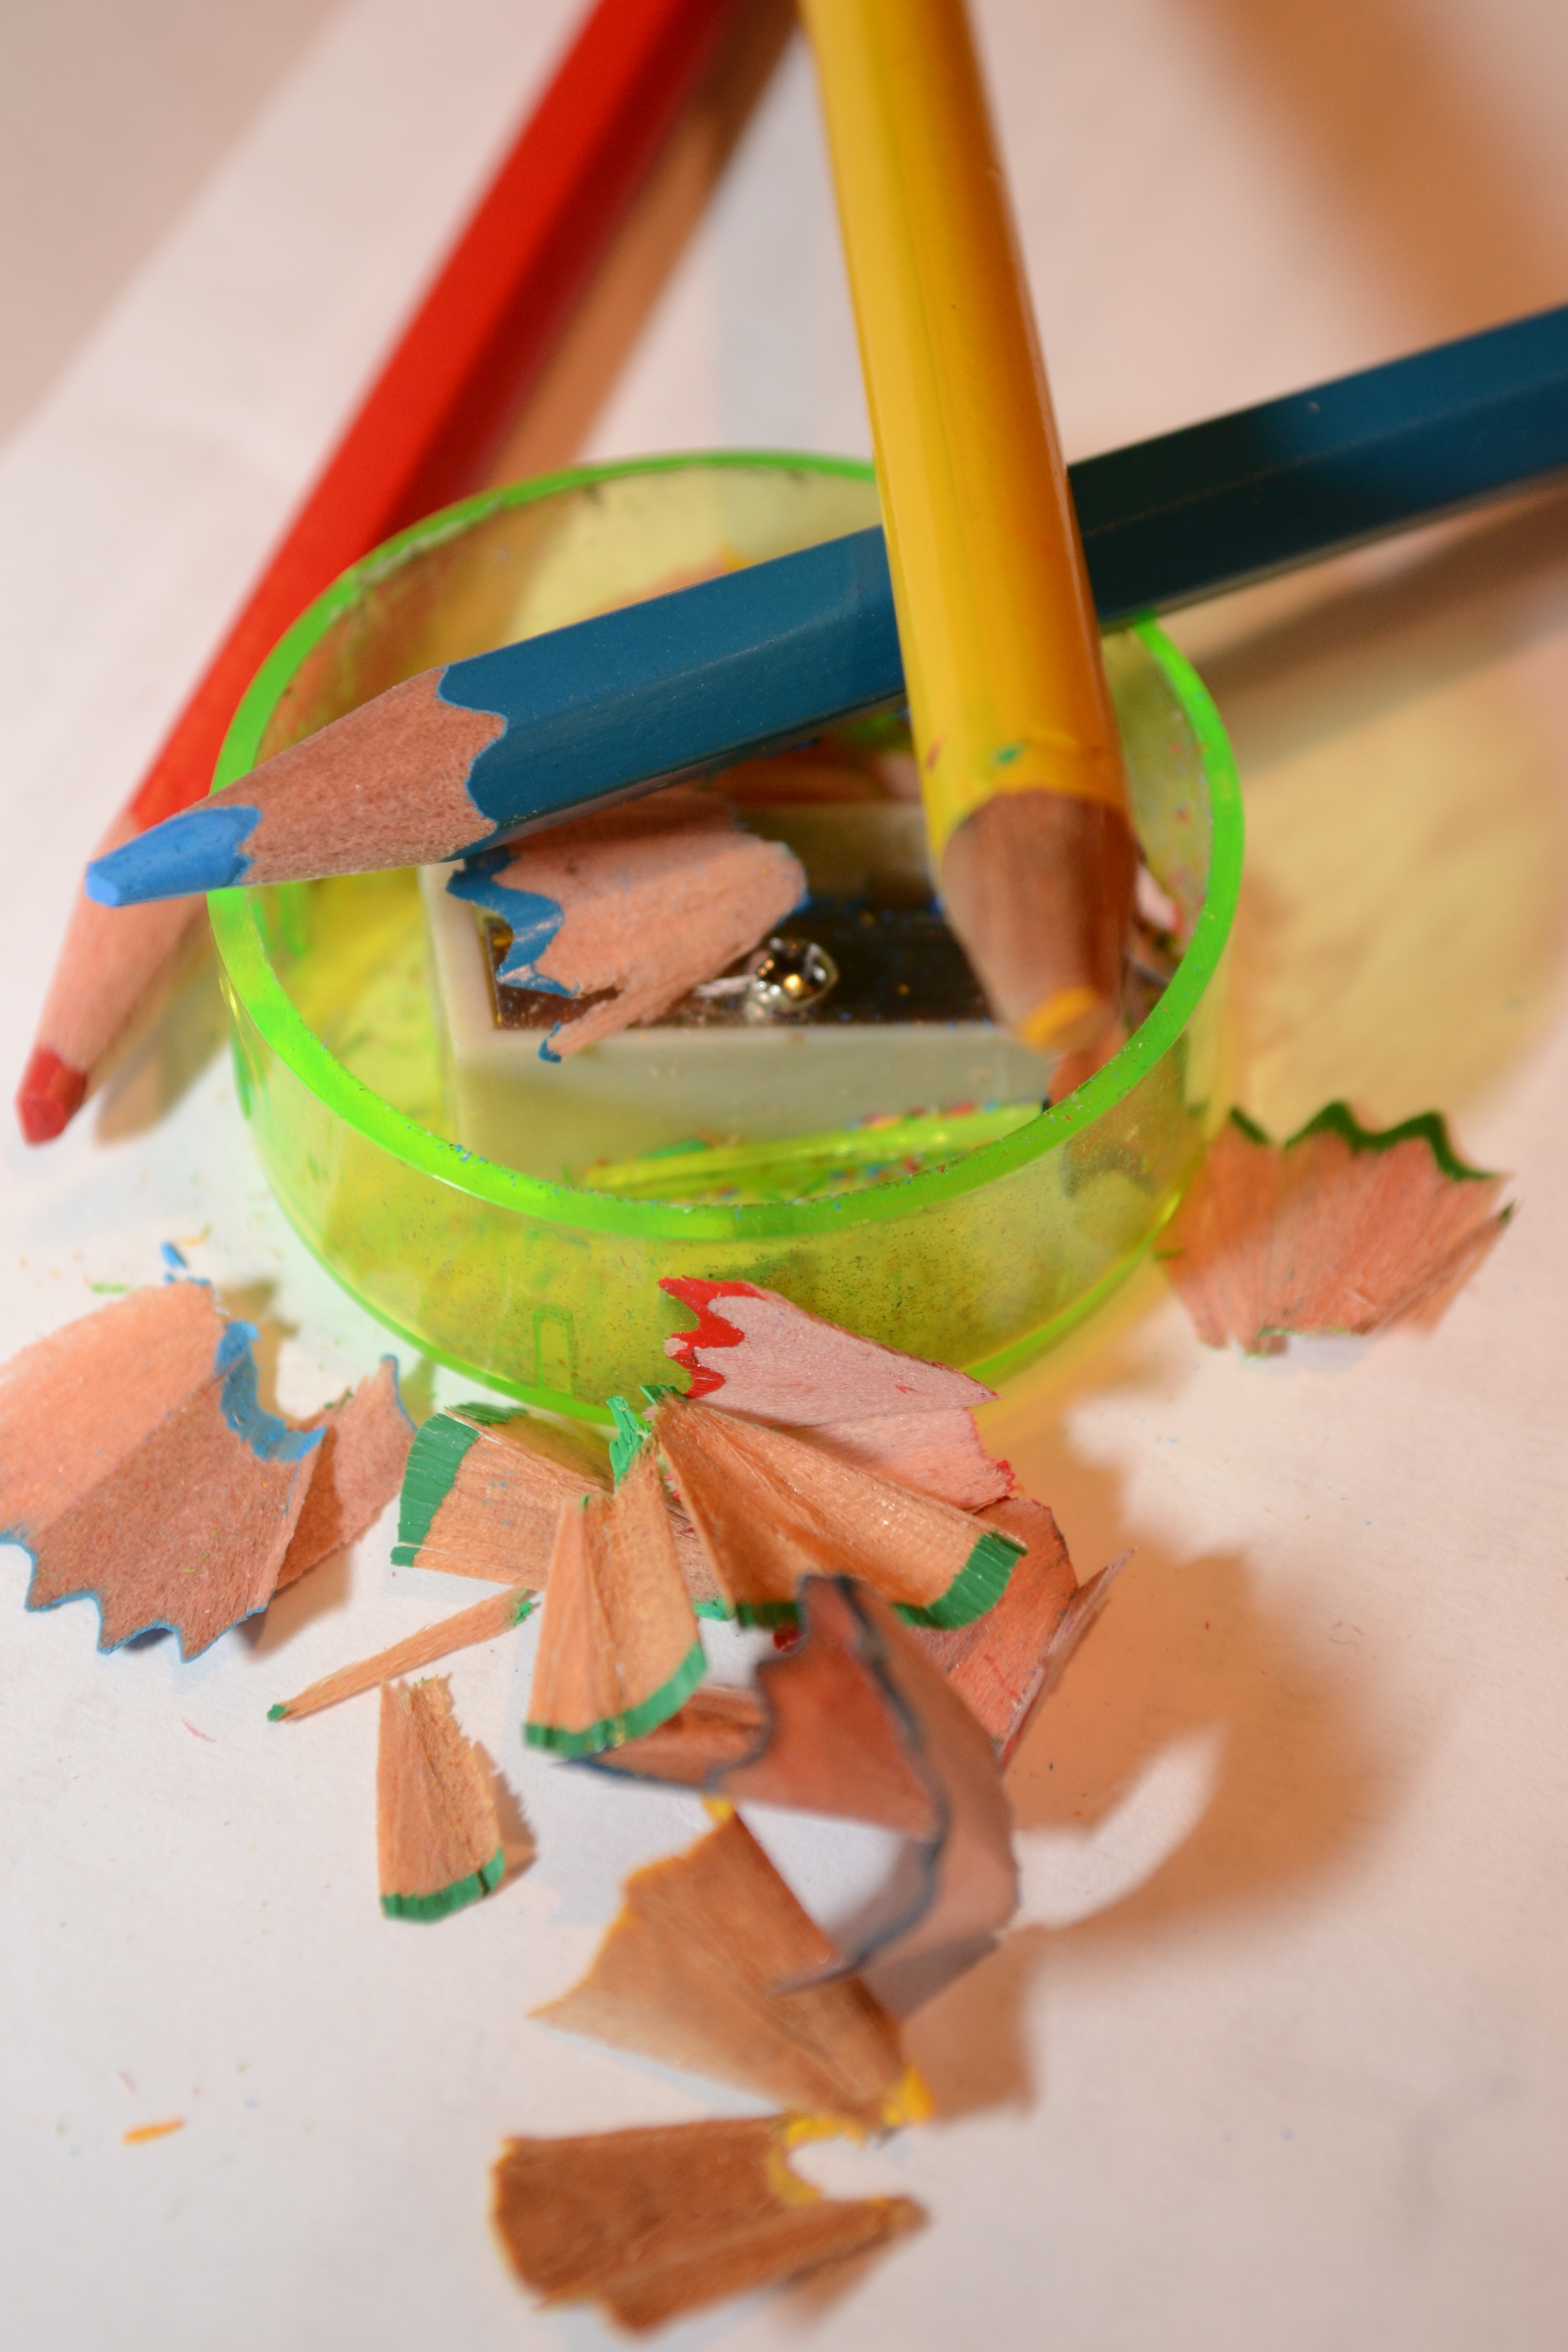
hand, flower, food, color, dessert, colored pencil, art, icing, school, sharpens